Suillus bovinus

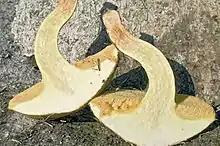
Bisected fruit body

The fruit body—colloquially called a mushroom—of "Suillus bovinus" is a basidiocarp which is smaller and daintier than most other boletes. The cap is initially convex, then flat with a wavy margin and a grey-yellow or ochre with pink tinge in some specimens. It ranges from in diameter and has a sticky skin. The flesh is whitish, yellowish or clay-coloured and has a fruity smell. Sometimes turning a pink tinge when bruised, the flesh is spongy and rubbery. Like other boletes, it has pores instead of gills that make up the hymenophore on the underside of the cap. "Suillus bovinus" has a characteristic compound pore layer, consisting of an outer layer of coarse, angular pores overlaying an inner layer of finer pores. The pores are grey- to olive-yellow and generally decurrent, comprising yellow to olive-yellow tubes that measure long. The stipe is tall, similar in colour to the cap, and tends to be narrower towards the base. With a diameter of , it is more slender than those of other boletes.